SM UB-47

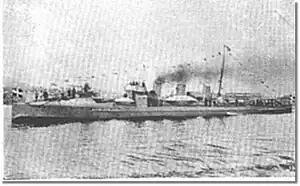
The Greek destroyer , operated by the French Navy, was sunk by "UB-47" on 27 June.

Wendlandt and "UB-47" sank the Greek destroyer , a of displacement, on 27 June. Although a part of the Royal Hellenic Navy, "Doxa" had been seized by the French in October 1916 and was operating as a French ship with an all-French crew when torpedoed and sunk by "UB-47" in the Straits of Messina; 29 sailors died in the attack. Three days later, Wendlandt sank two Italian sailing ships of about each while east of Sicily. Five days later, "UB-47" attacked the Japanese steamer "Shinsan Maru", from Karachi with a cargo of wheat for delivery to Italy. Wendlandt torpedoed the 1898 ship between Crete and Sicily. "Shinsan Maru" was the last ship sunk by "UB-47" in her German service.